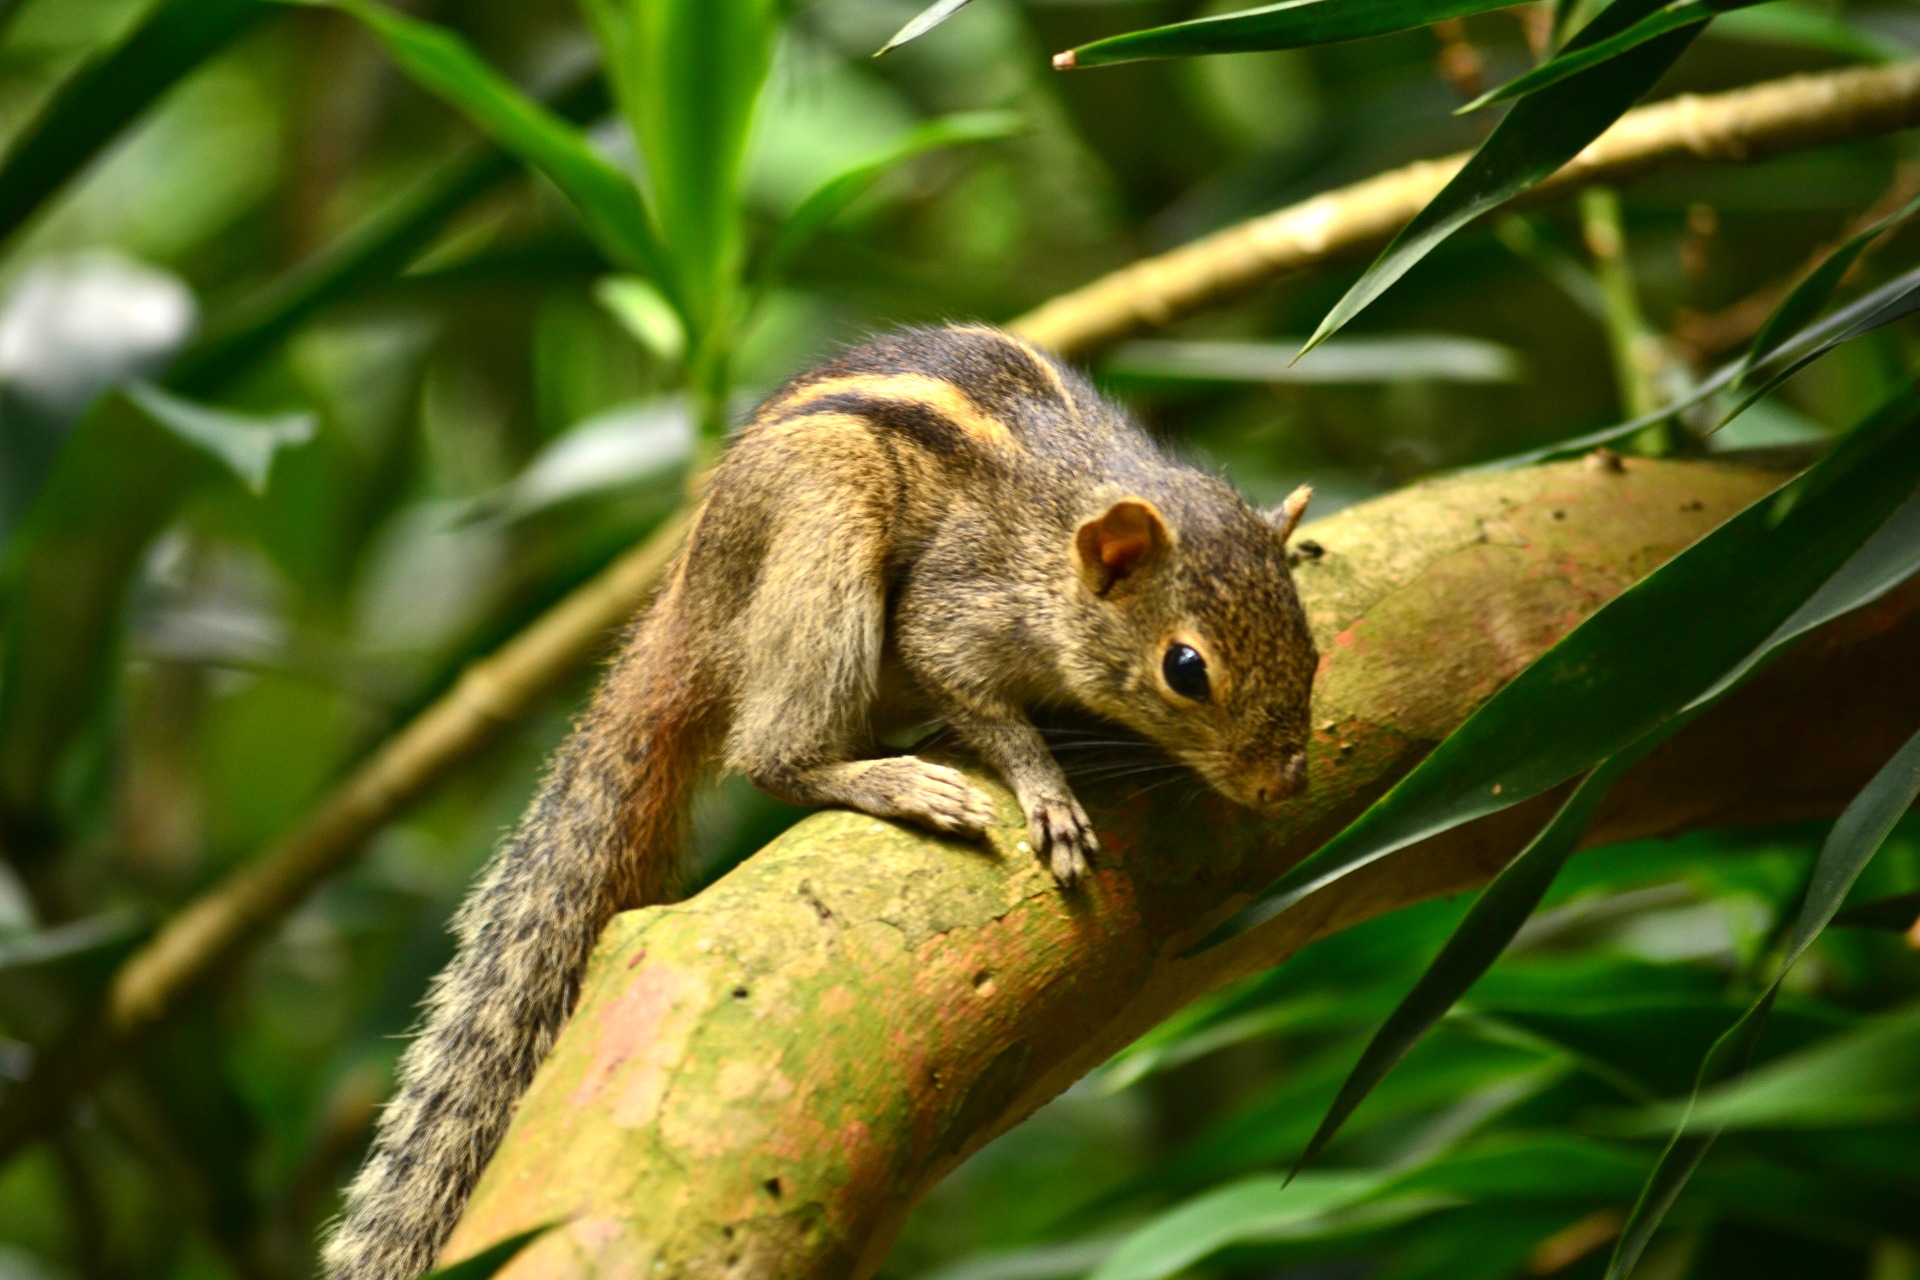
nature, branch, animal, wildlife, jungle, mammal, squirrel, rodent, fauna, rainforest, vertebrate, chipmunk, sri lanka, ceylon, fox squirrel, mawanella